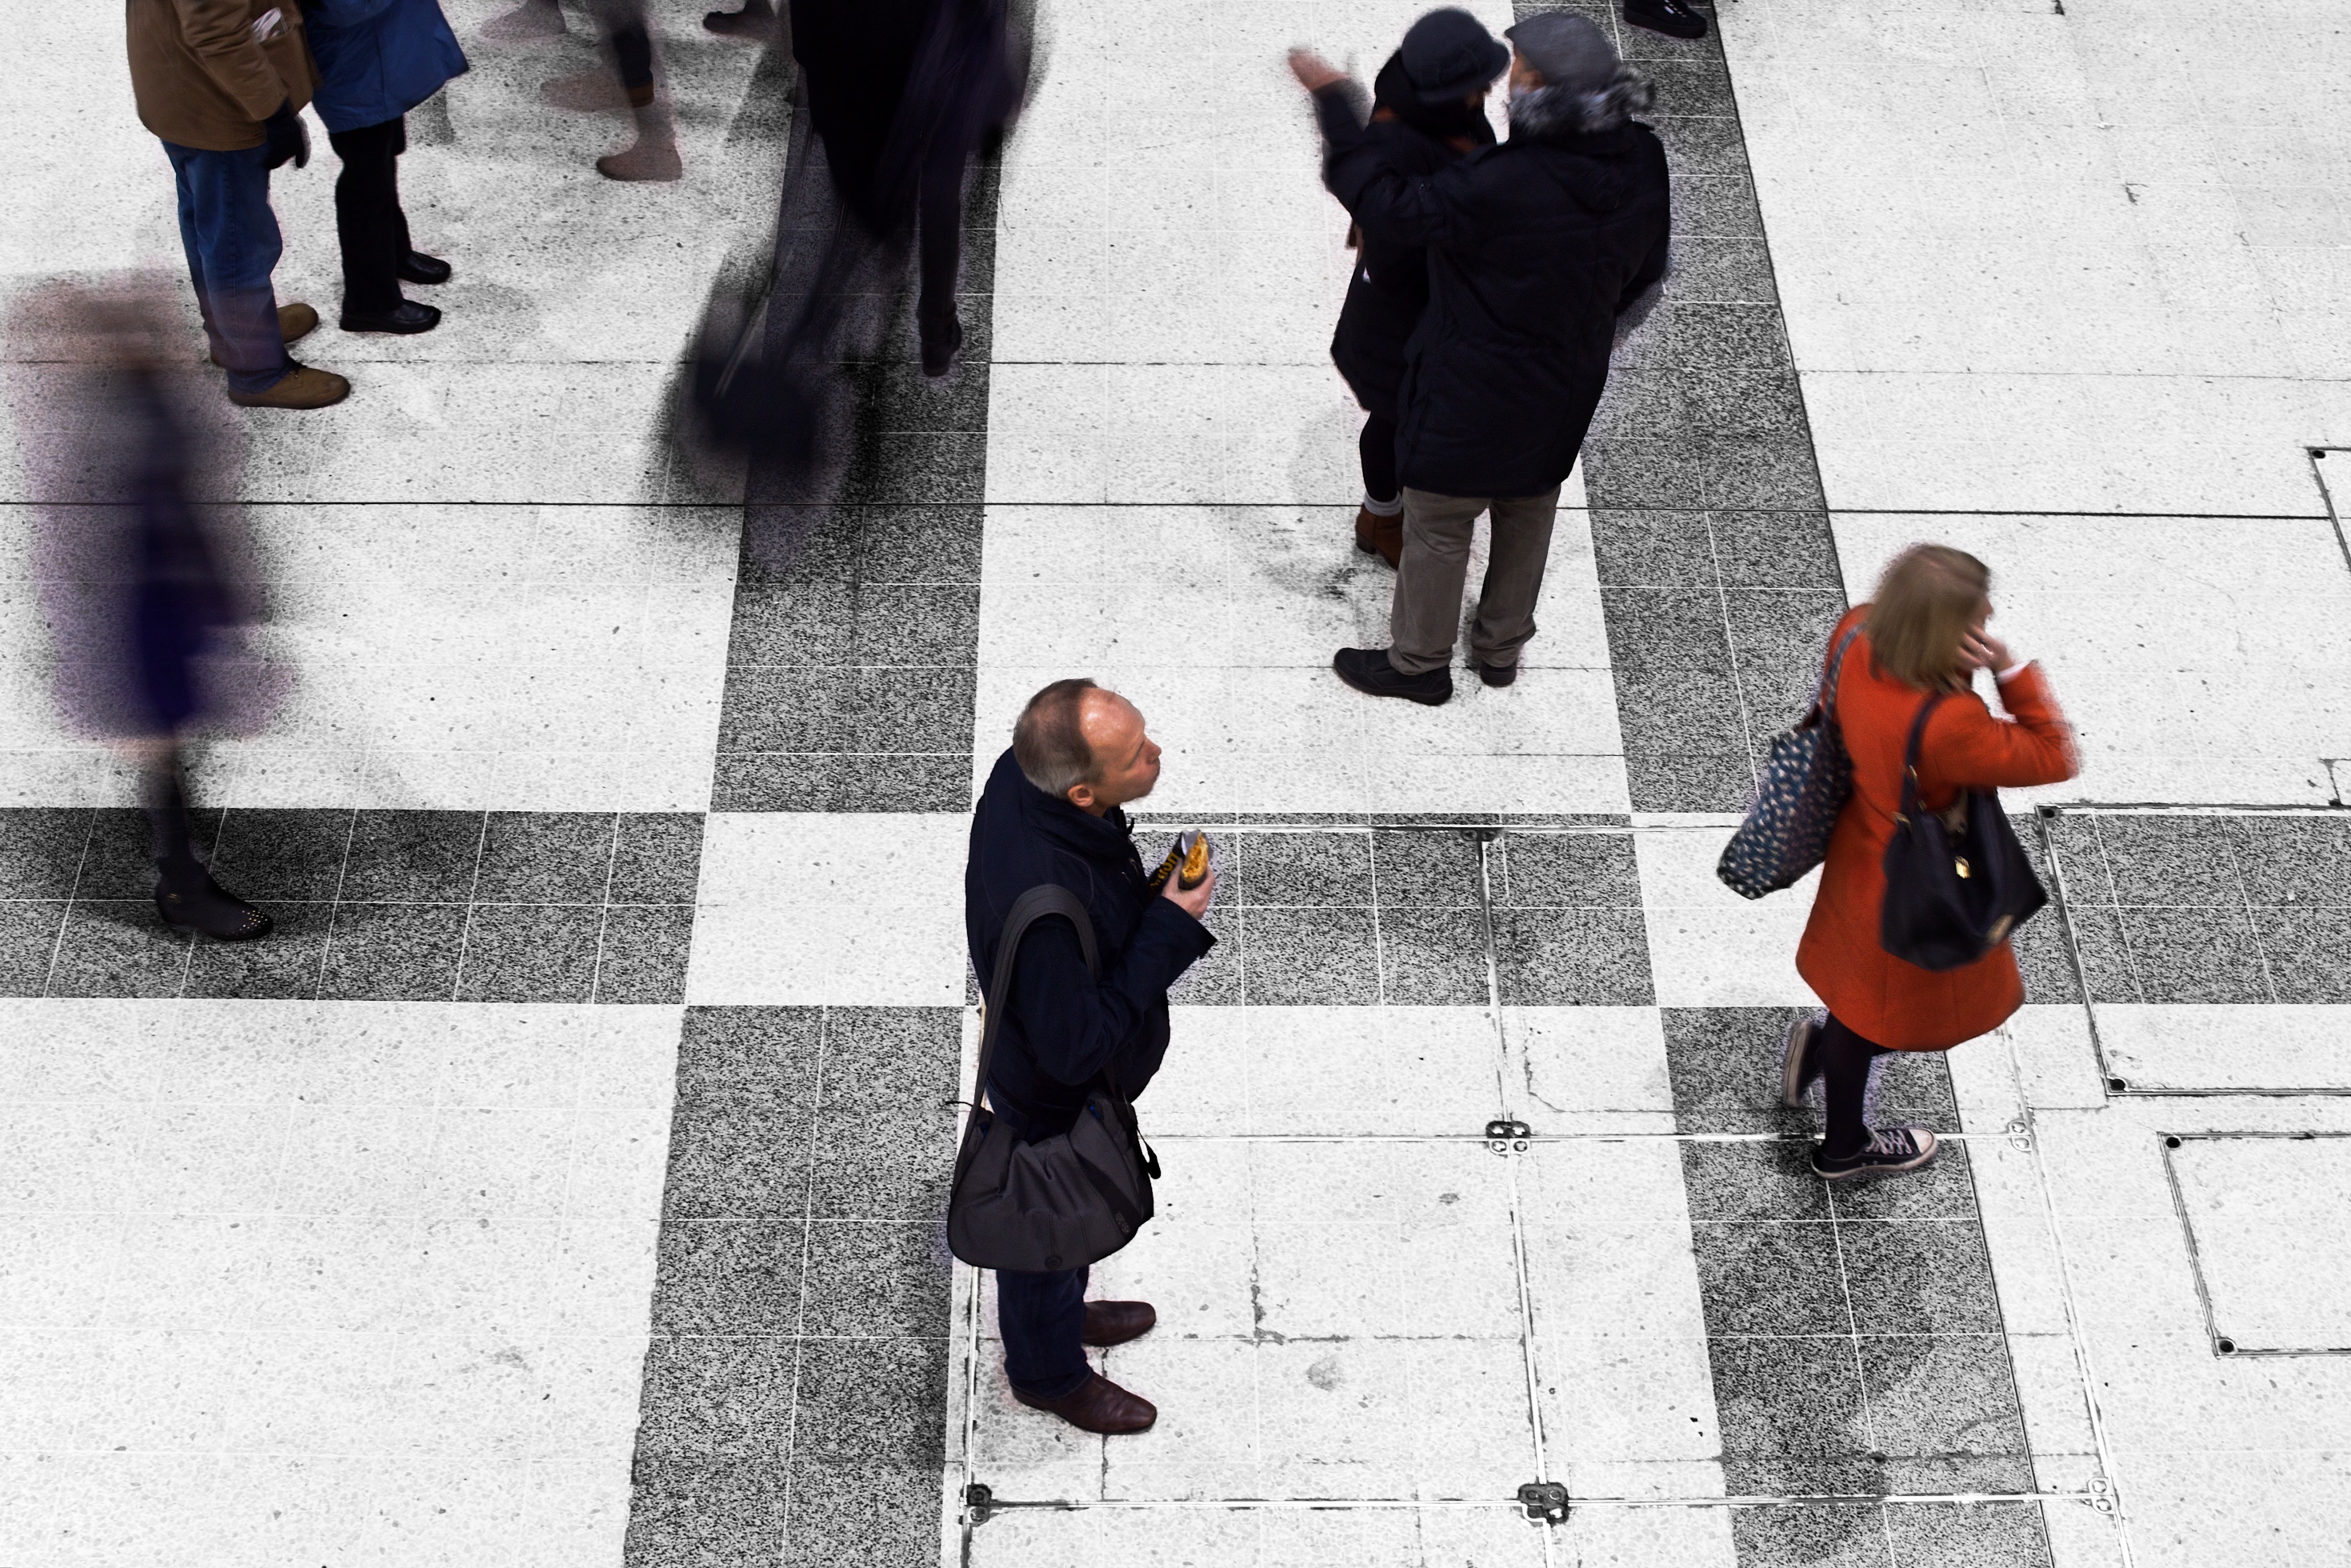
man, pedestrian, walking, person, blur, people, road, street, night, motion, waiting, coat, food, red, color, black, pie, bw, london, eating, infrastructure, photograph, motionblur, sony, trains, zebra crossing, a77, selective, selectivecoloring, naphotography, liverpoolstreet, anticipating, maneating, whoateallthepies, londonliverpoolstreet, pedestrian crossing, human positions